Niall MacGinnis

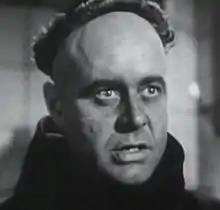
MacGinnis as the title character in the film "Martin Luther" (1953)

Patrick Niall MacGinnis (29 March 1913 – 6 January 1977) was an Irish actor and physician. On screen, he was well-known for his character roles with a "poetic timbre", though he occasionally played leading parts like the title character in "Martin Luther" (1953) and the occultist antagonist of the classic horror film "Night of the Demon" (1957). In theatre, he was an accomplished Shakespearean, and a member of the Old Vic Company.